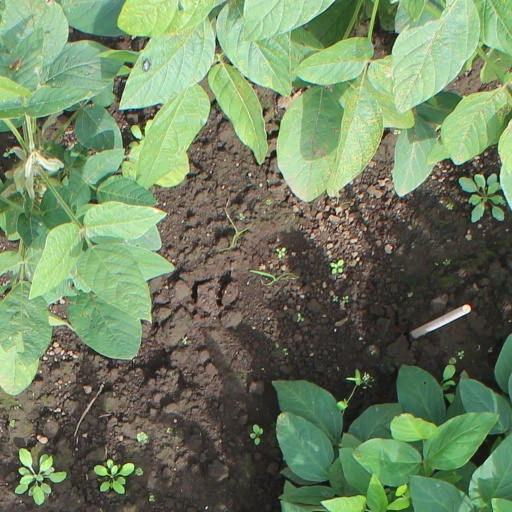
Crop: soybean